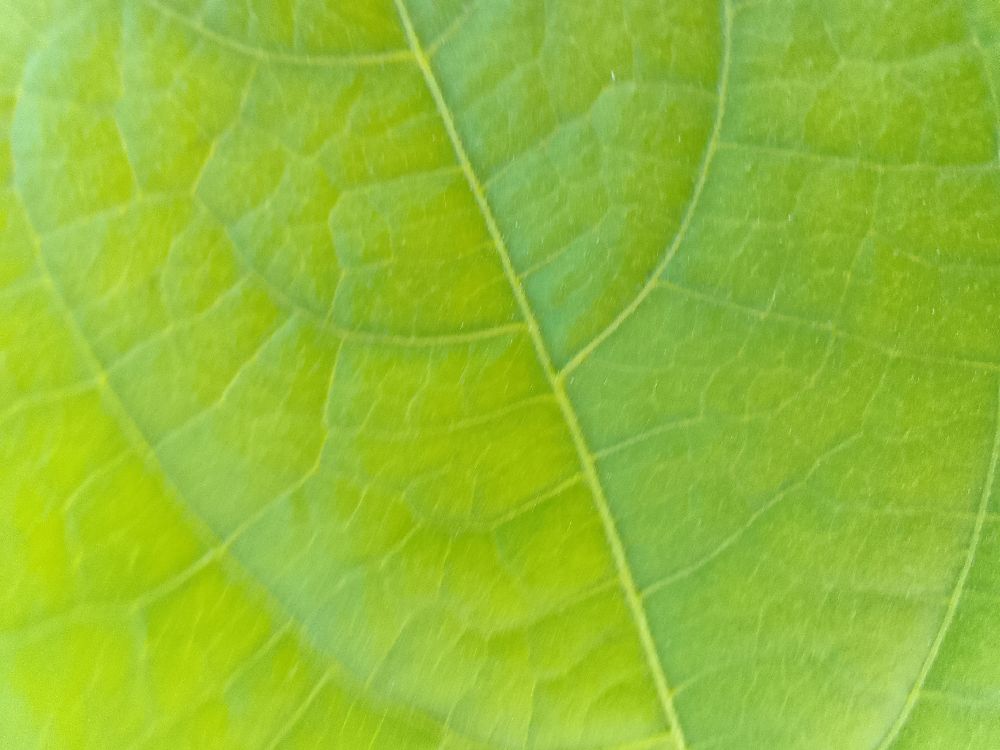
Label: healthy